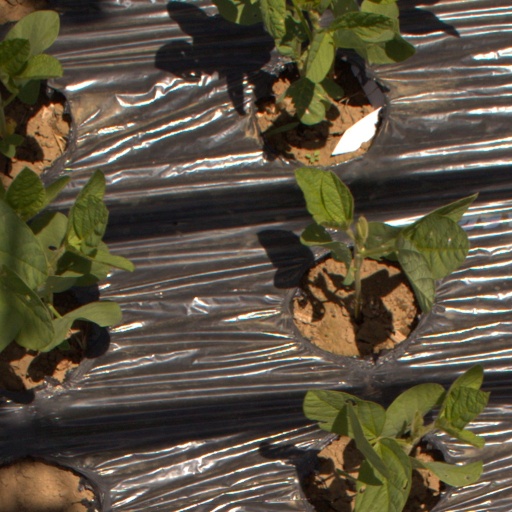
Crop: Jerusalem artichoke